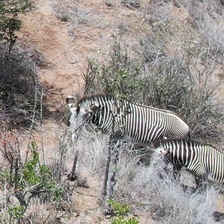
Pose orientation: left